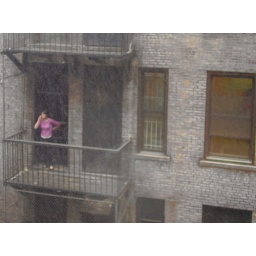
taken through the dirty window in our computer lab at work.